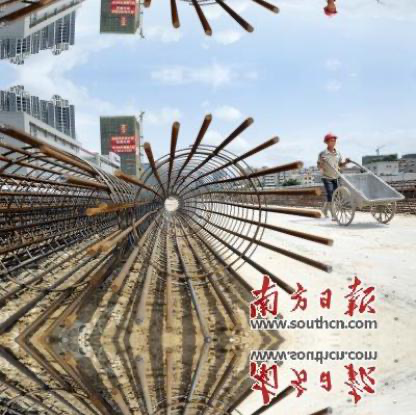
Objects in the image:
label: helmet
label: helmet